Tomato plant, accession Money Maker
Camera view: tilt-top (135 deg); turntable rotation: 180 degrees
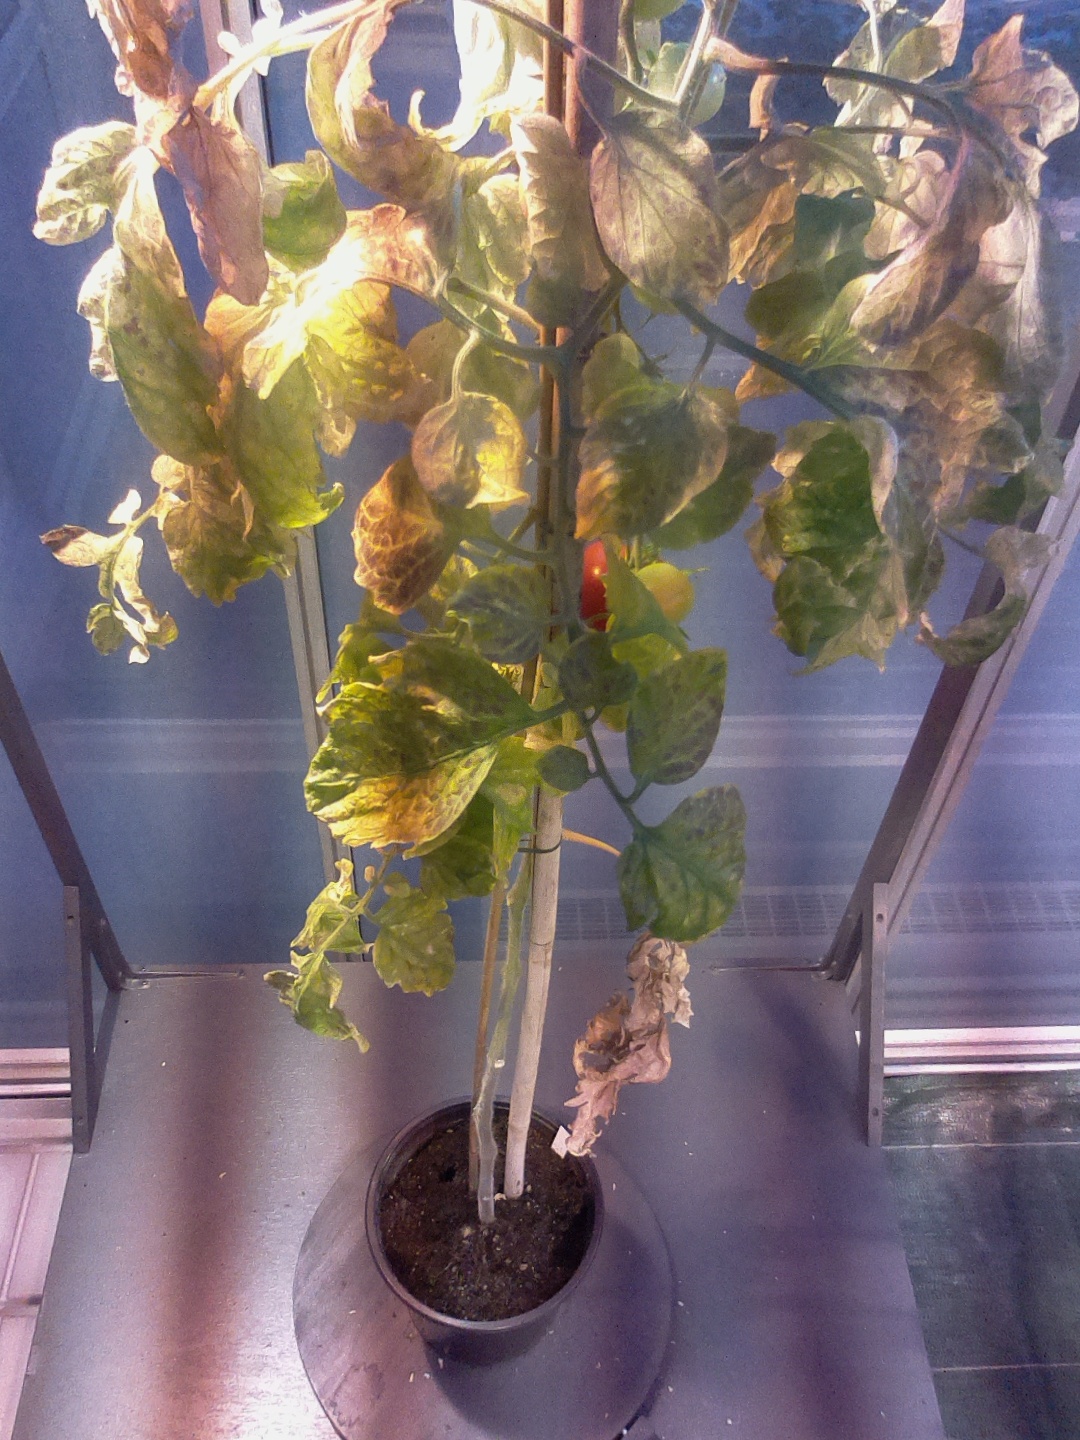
BBCH growth stage 83: 30%-40% of fruits show typical fully ripe color